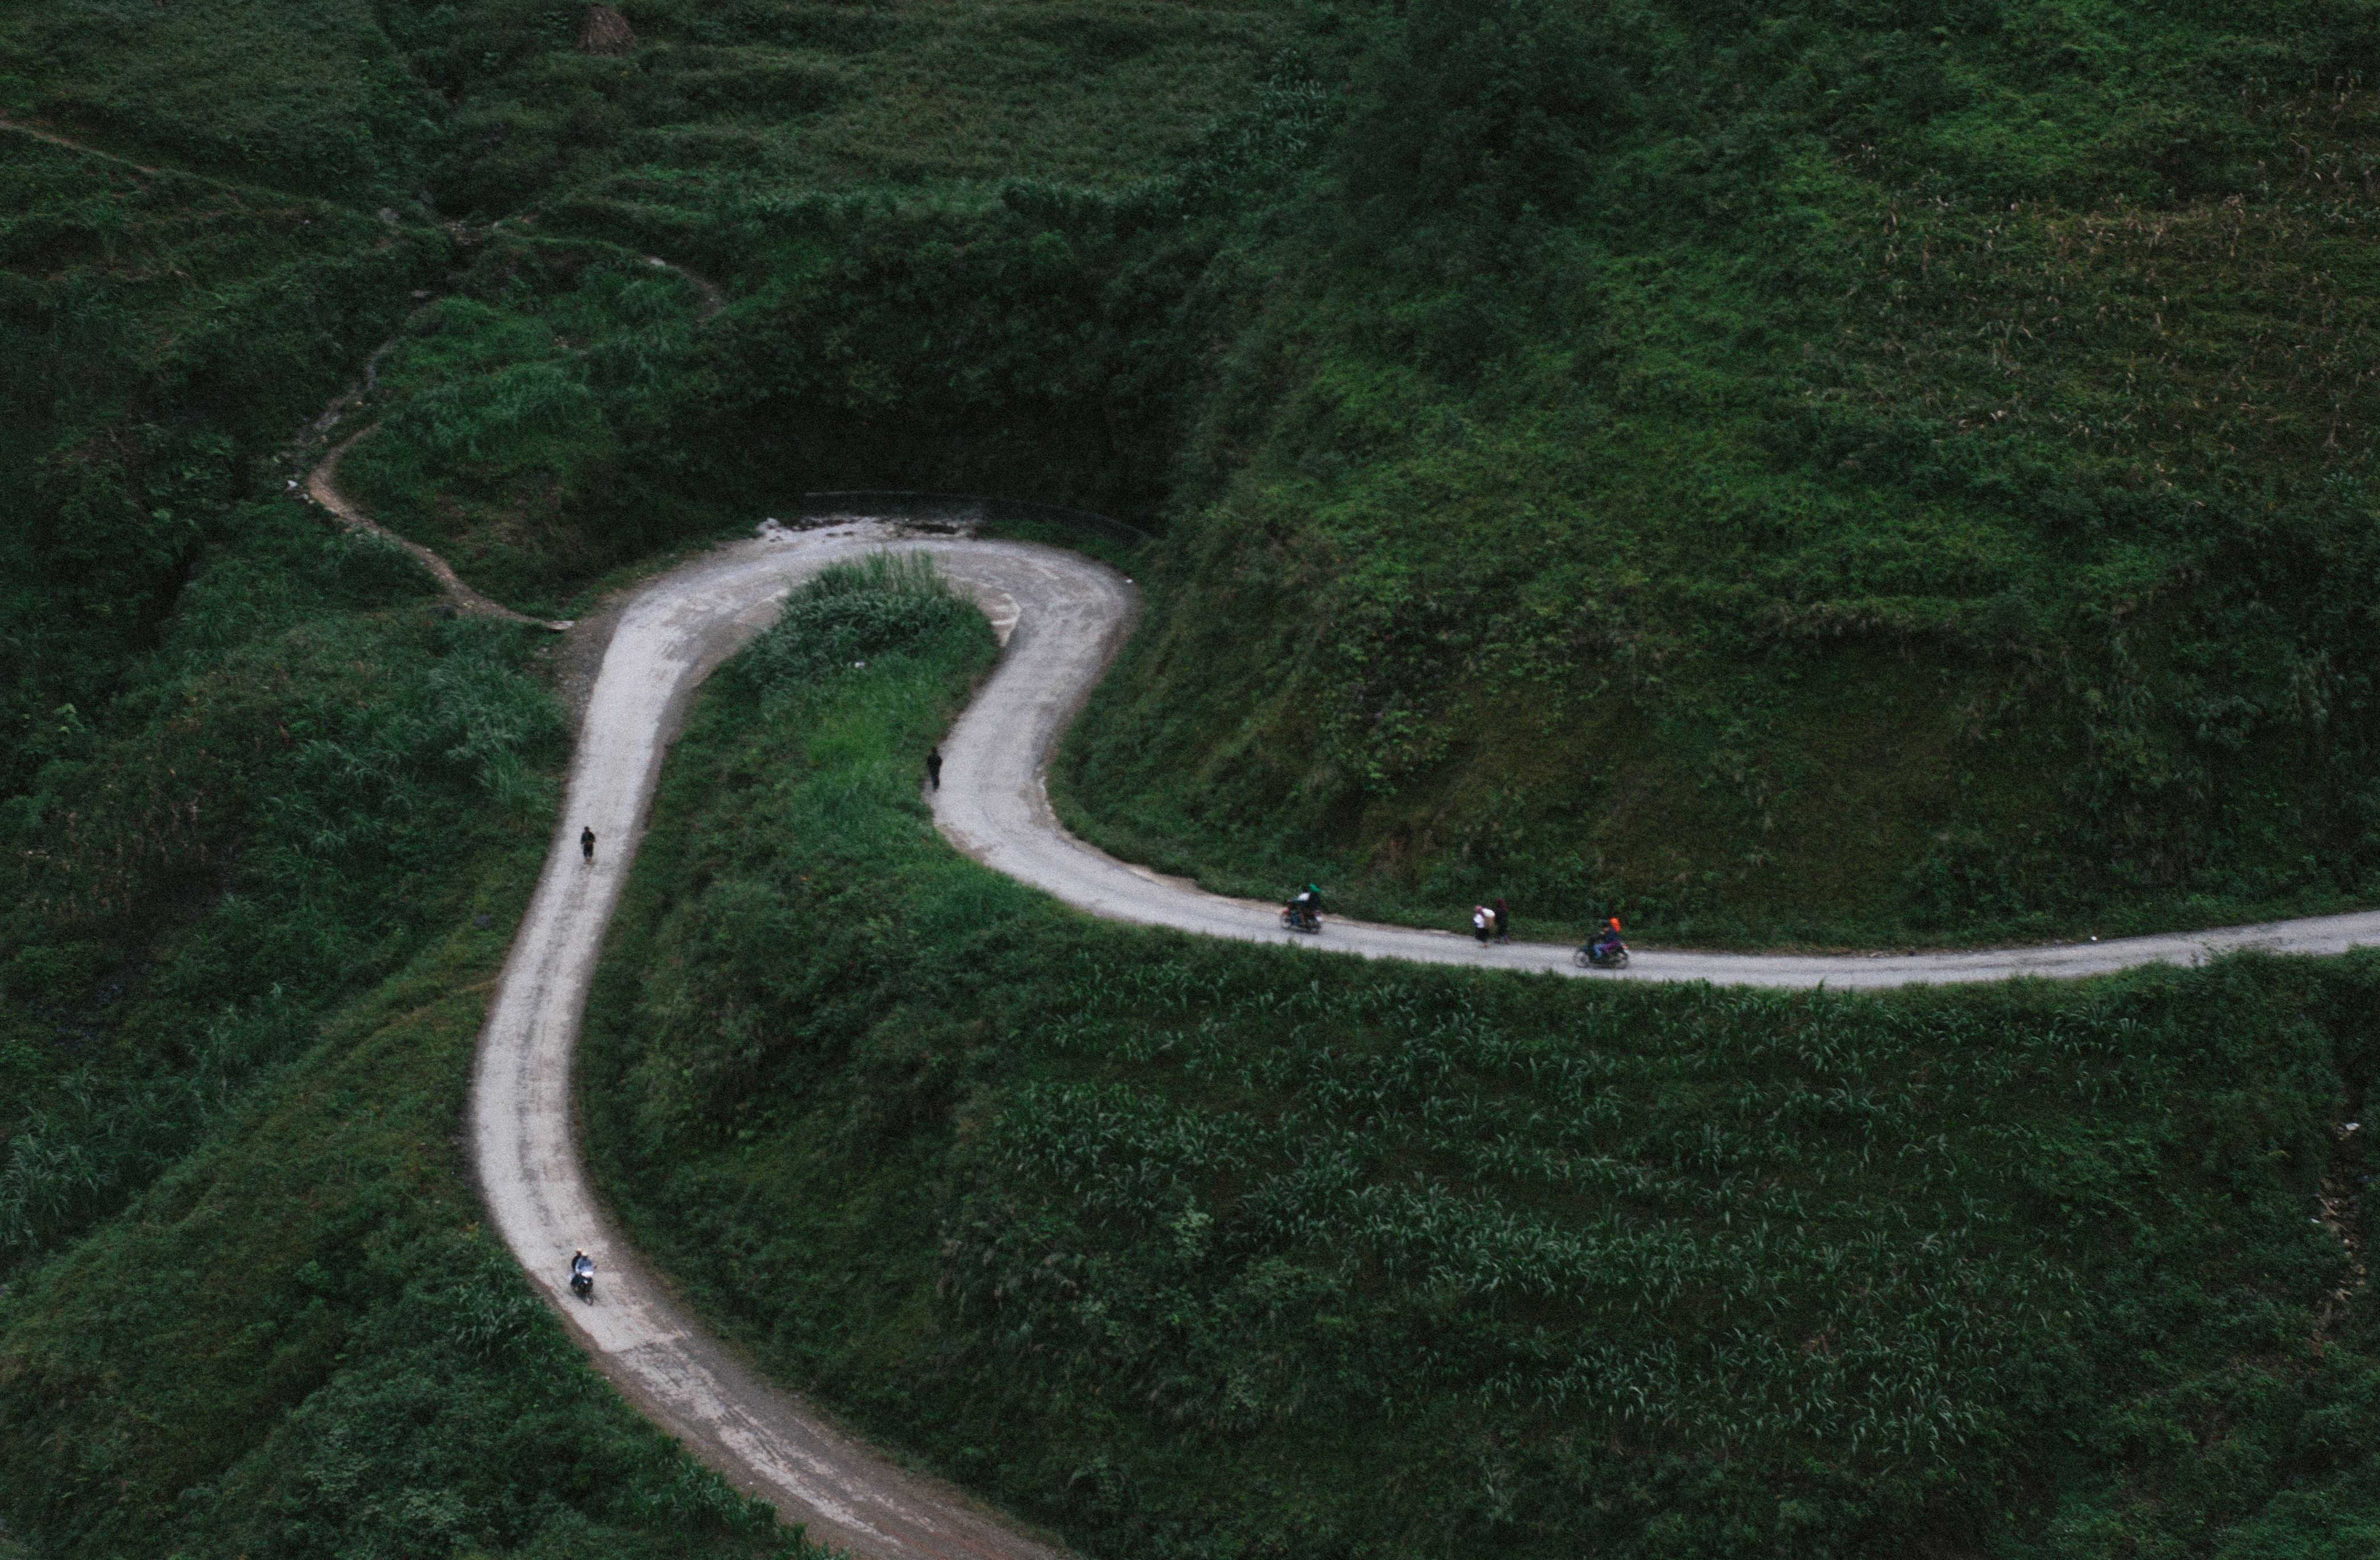
mountain, road, green, curve, soil, reservoir, terrain, waterway, infrastructure, race track, vietnam, aerial photography